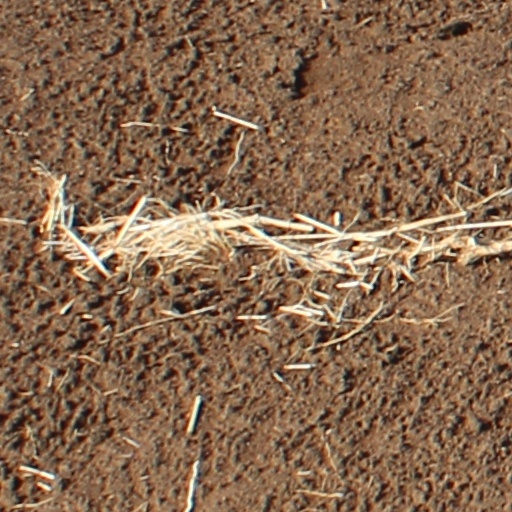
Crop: wheat